Ahmet Davutoğlu

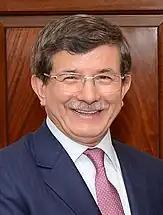
Davutoğlu in 2013

Ahmet Davutoğlu (born 26 February 1959) is a Turkish academic, politician and former diplomat who served as the 26th Prime Minister of Turkey and Leader of the Justice and Development Party (AKP) from 2014 to 2016. He previously served as Minister of Foreign Affairs from 2009 to 2014 and chief advisor to Prime Minister Recep Tayyip Erdoğan from 2003 to 2009. He was elected as an AKP Member of Parliament for Konya in the 2011 general election and was reelected as an MP in both the June and November 2015 general elections. He resigned as prime minister on 22 May 2016.